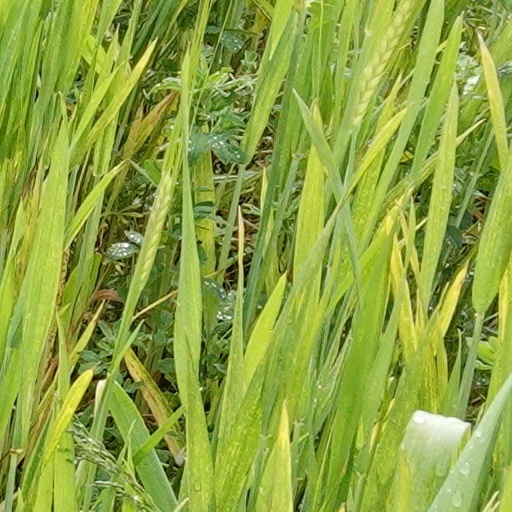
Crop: wheat